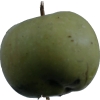
Label: Apple 12